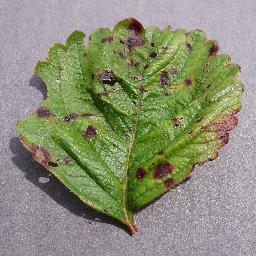
Label: Strawberry___Leaf_scorch